John Leverett

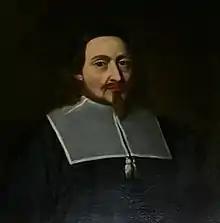
Governor John Endecott

Governor John Endecott in 1652 sent a survey party to determine the colony's northern boundary, which was specified by the charter to be north of the Merrimack River. This survey party discovered (incorrectly) that the northern limit of the Merrimack was near what is now known as Lake Winnipesaukee in New Hampshire. An east–west boundary at this latitude was found to include a number small settlements in what is now southern Maine. Endecott sent Leverett as one of several commissioners to negotiate the inclusion of these settlements into the colonial government, which resulted in the eventual formation of York County, Massachusetts. Leverett became interested in developing more land in Maine as result of this and other official visits, and invested in a significant amount of land there, over and above the lands inherited from his father.